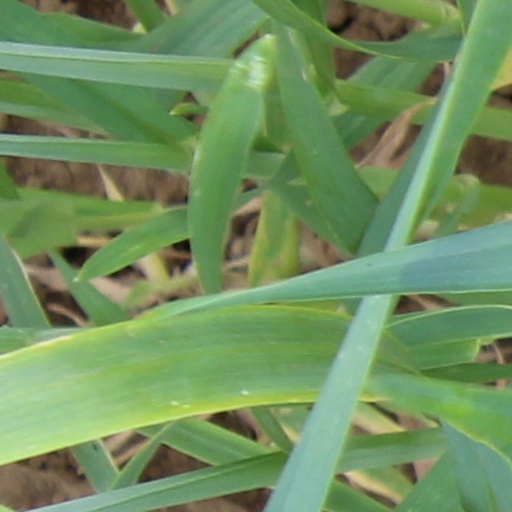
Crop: wheat